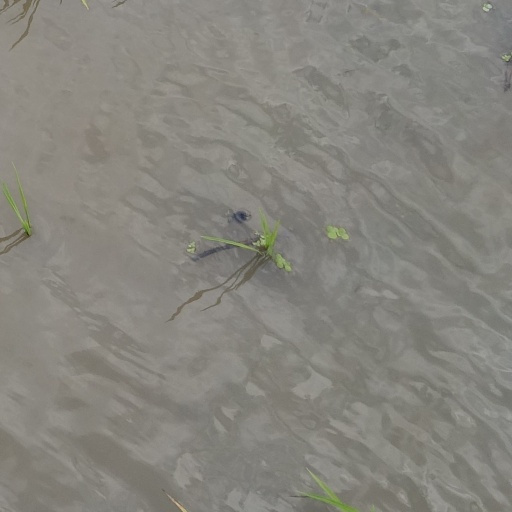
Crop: rice